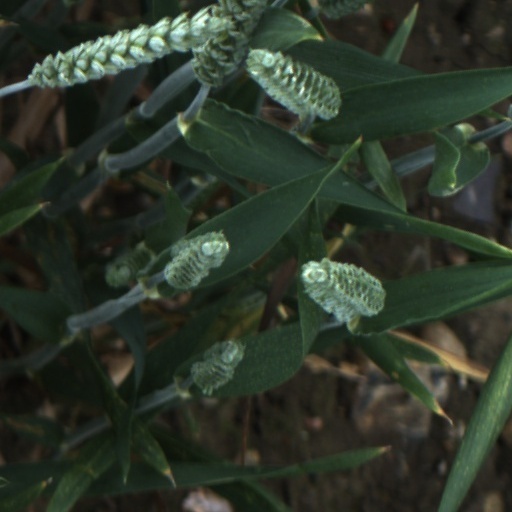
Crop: wheat